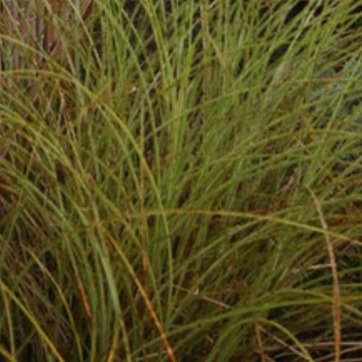
Material: foliage